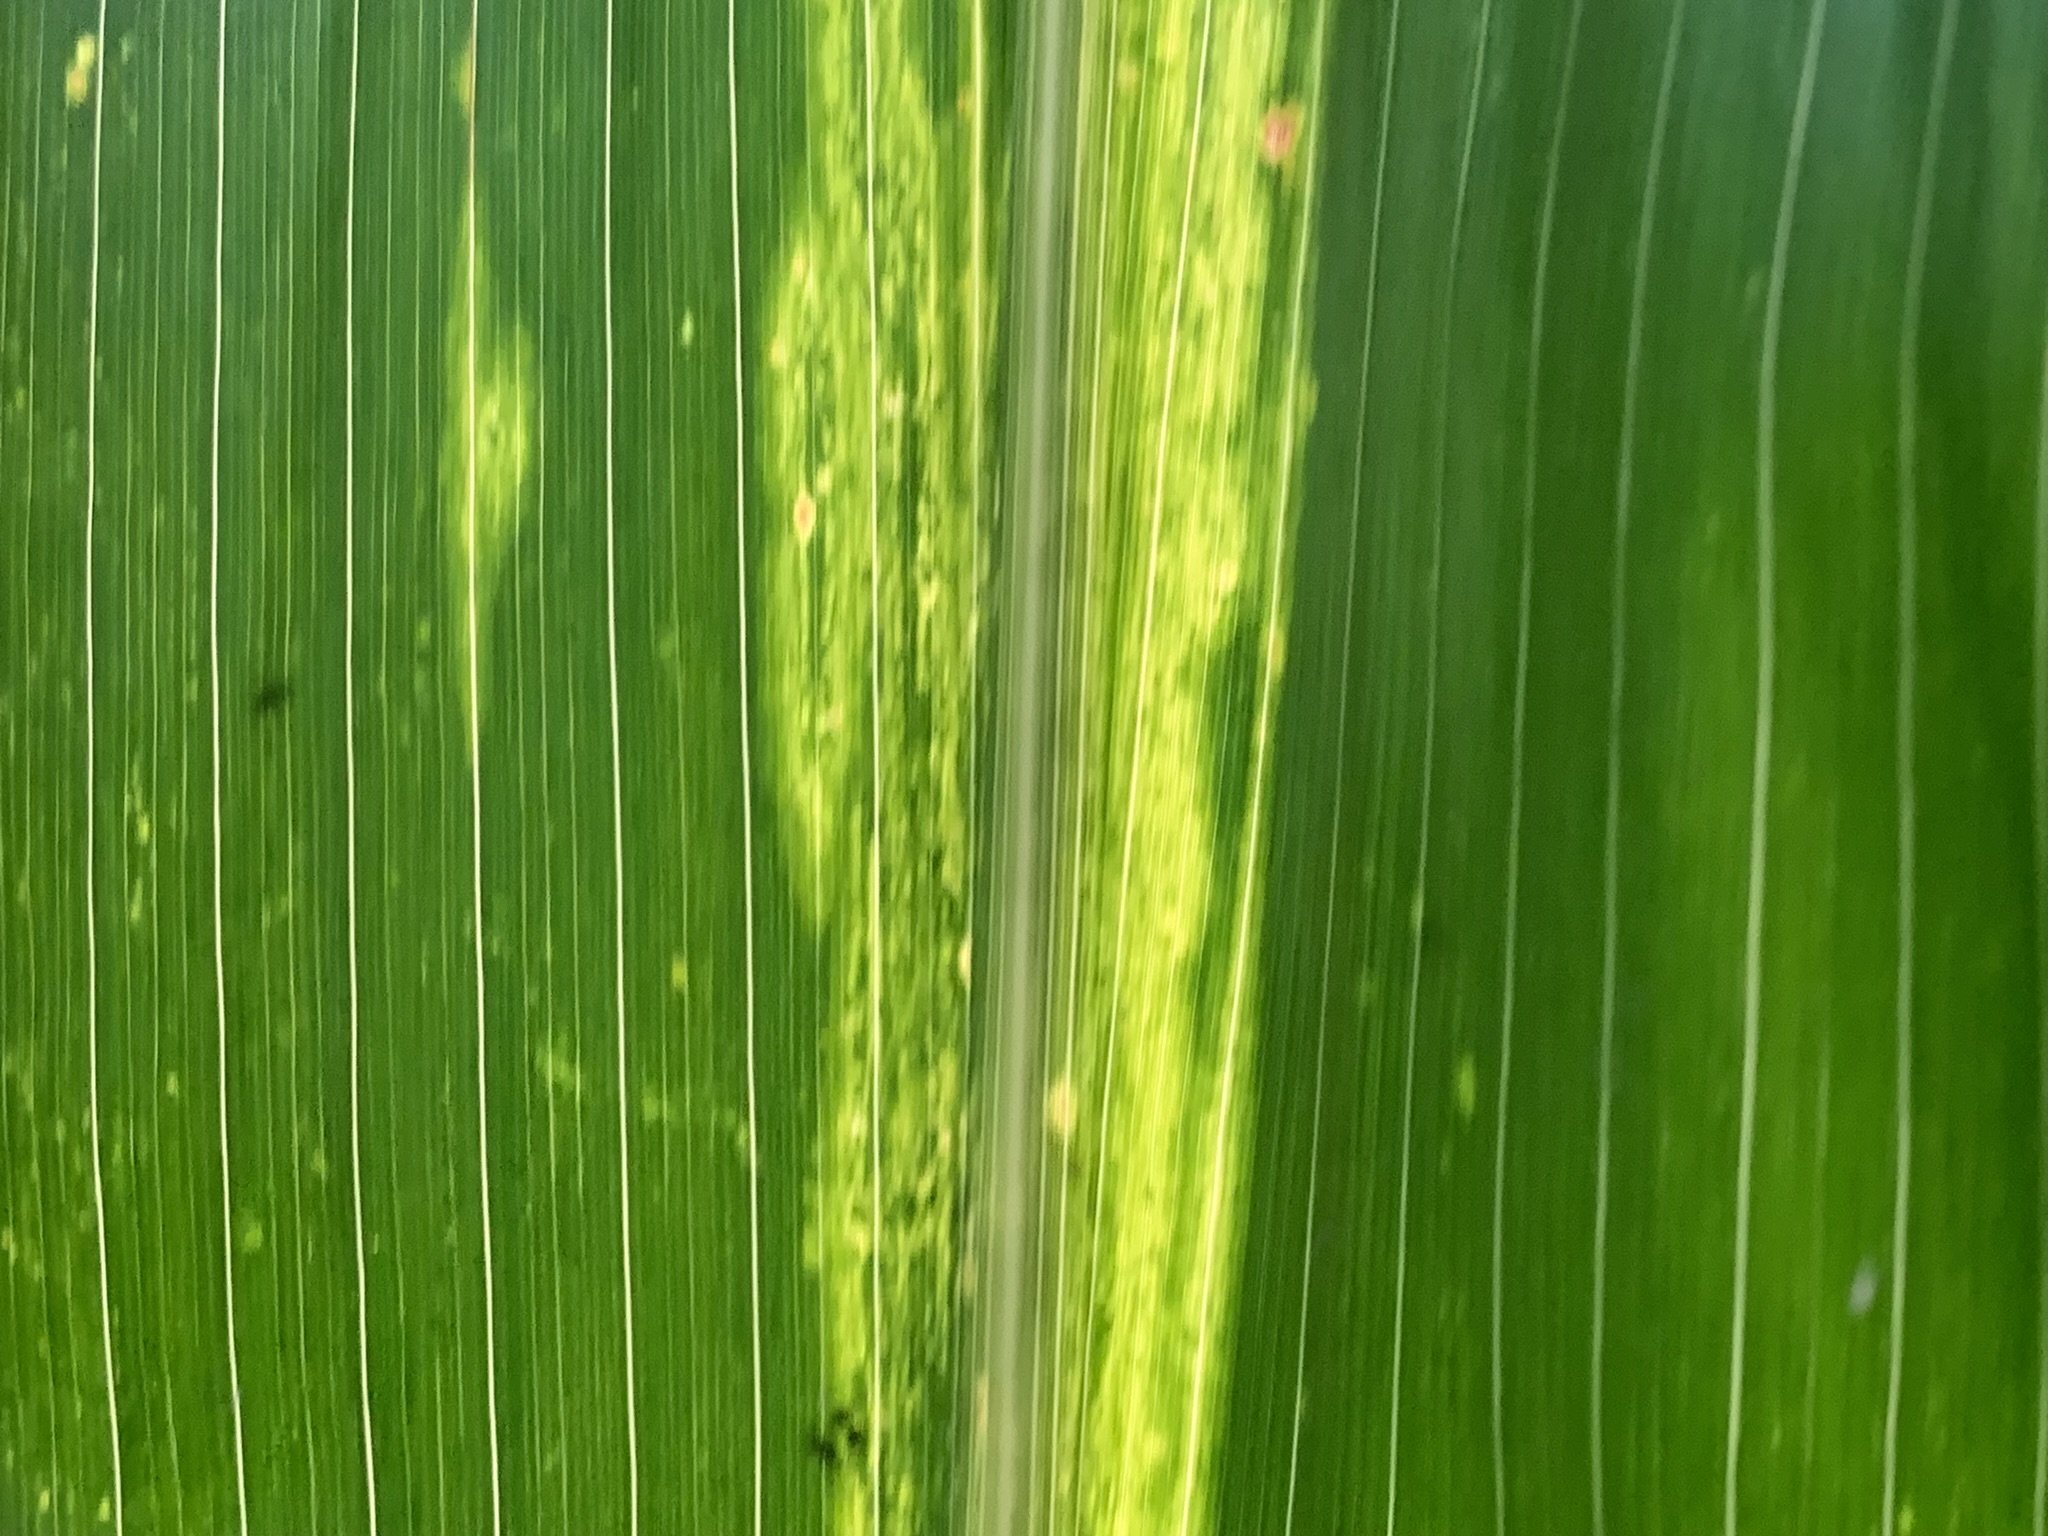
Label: MLN